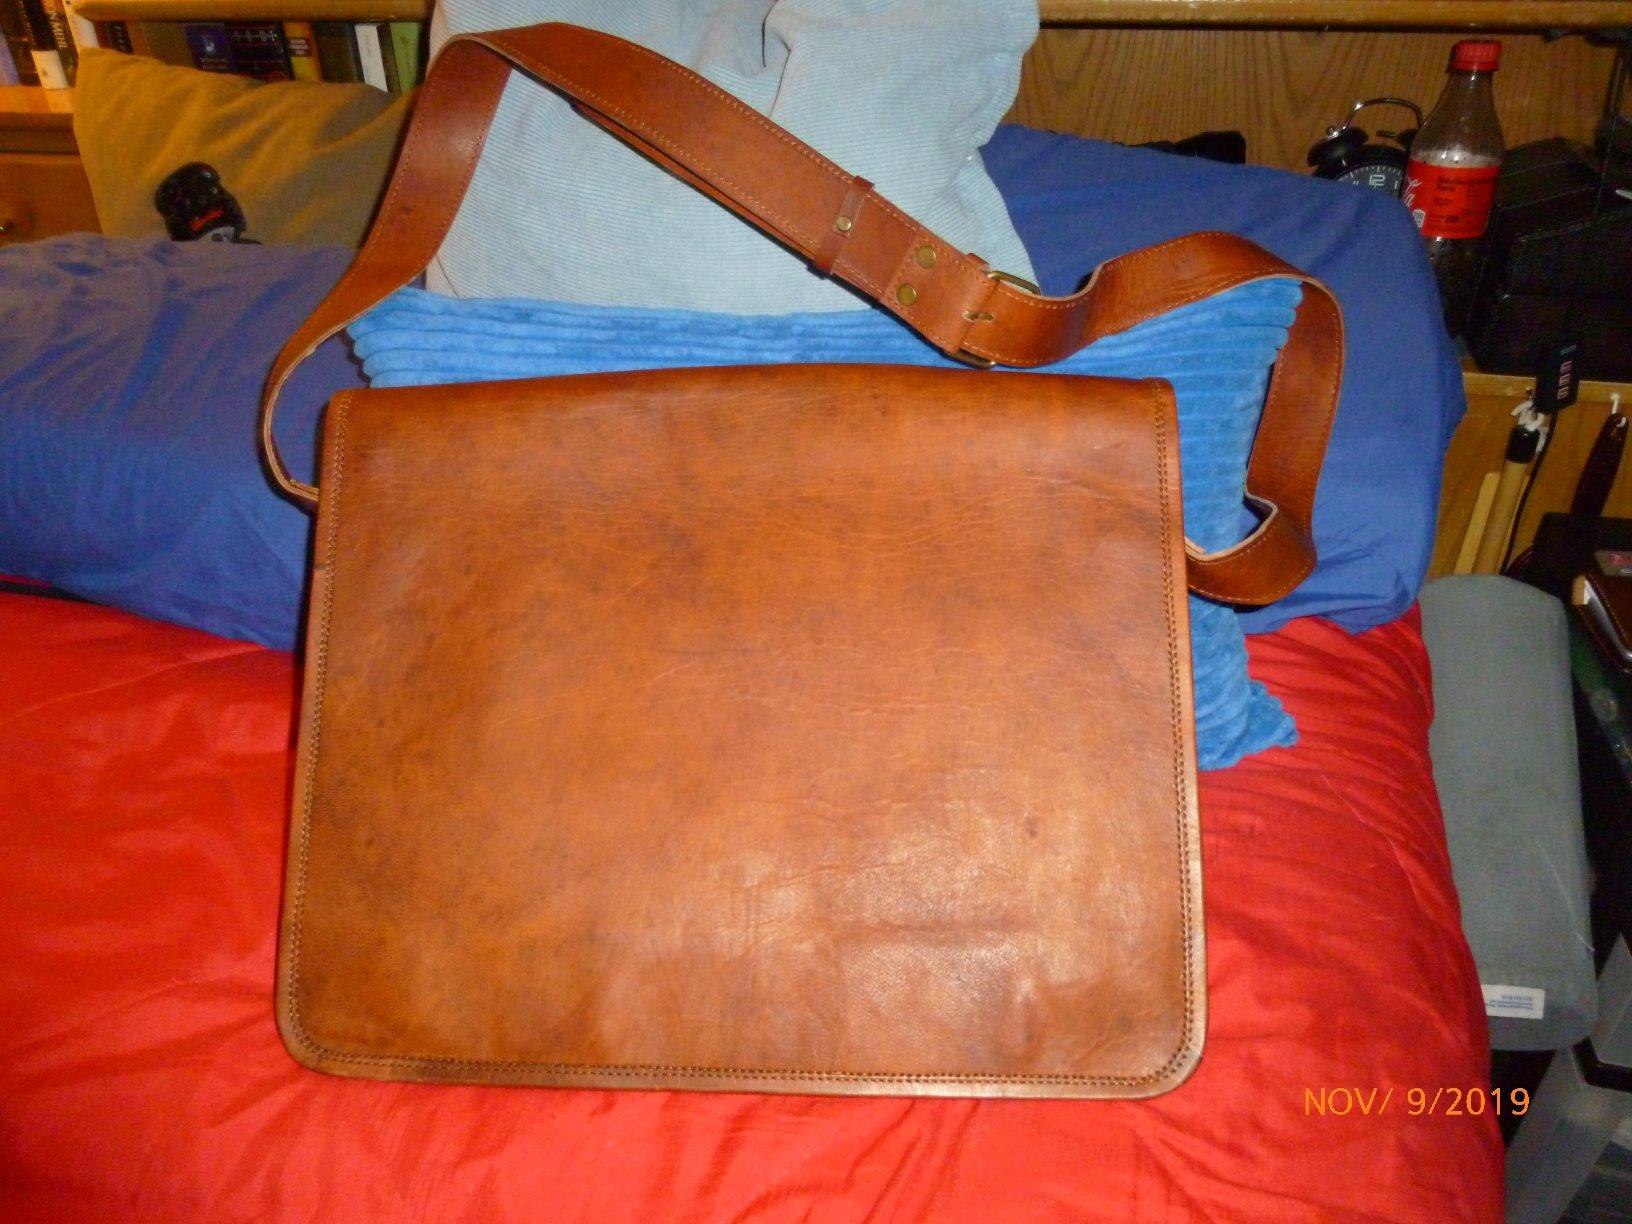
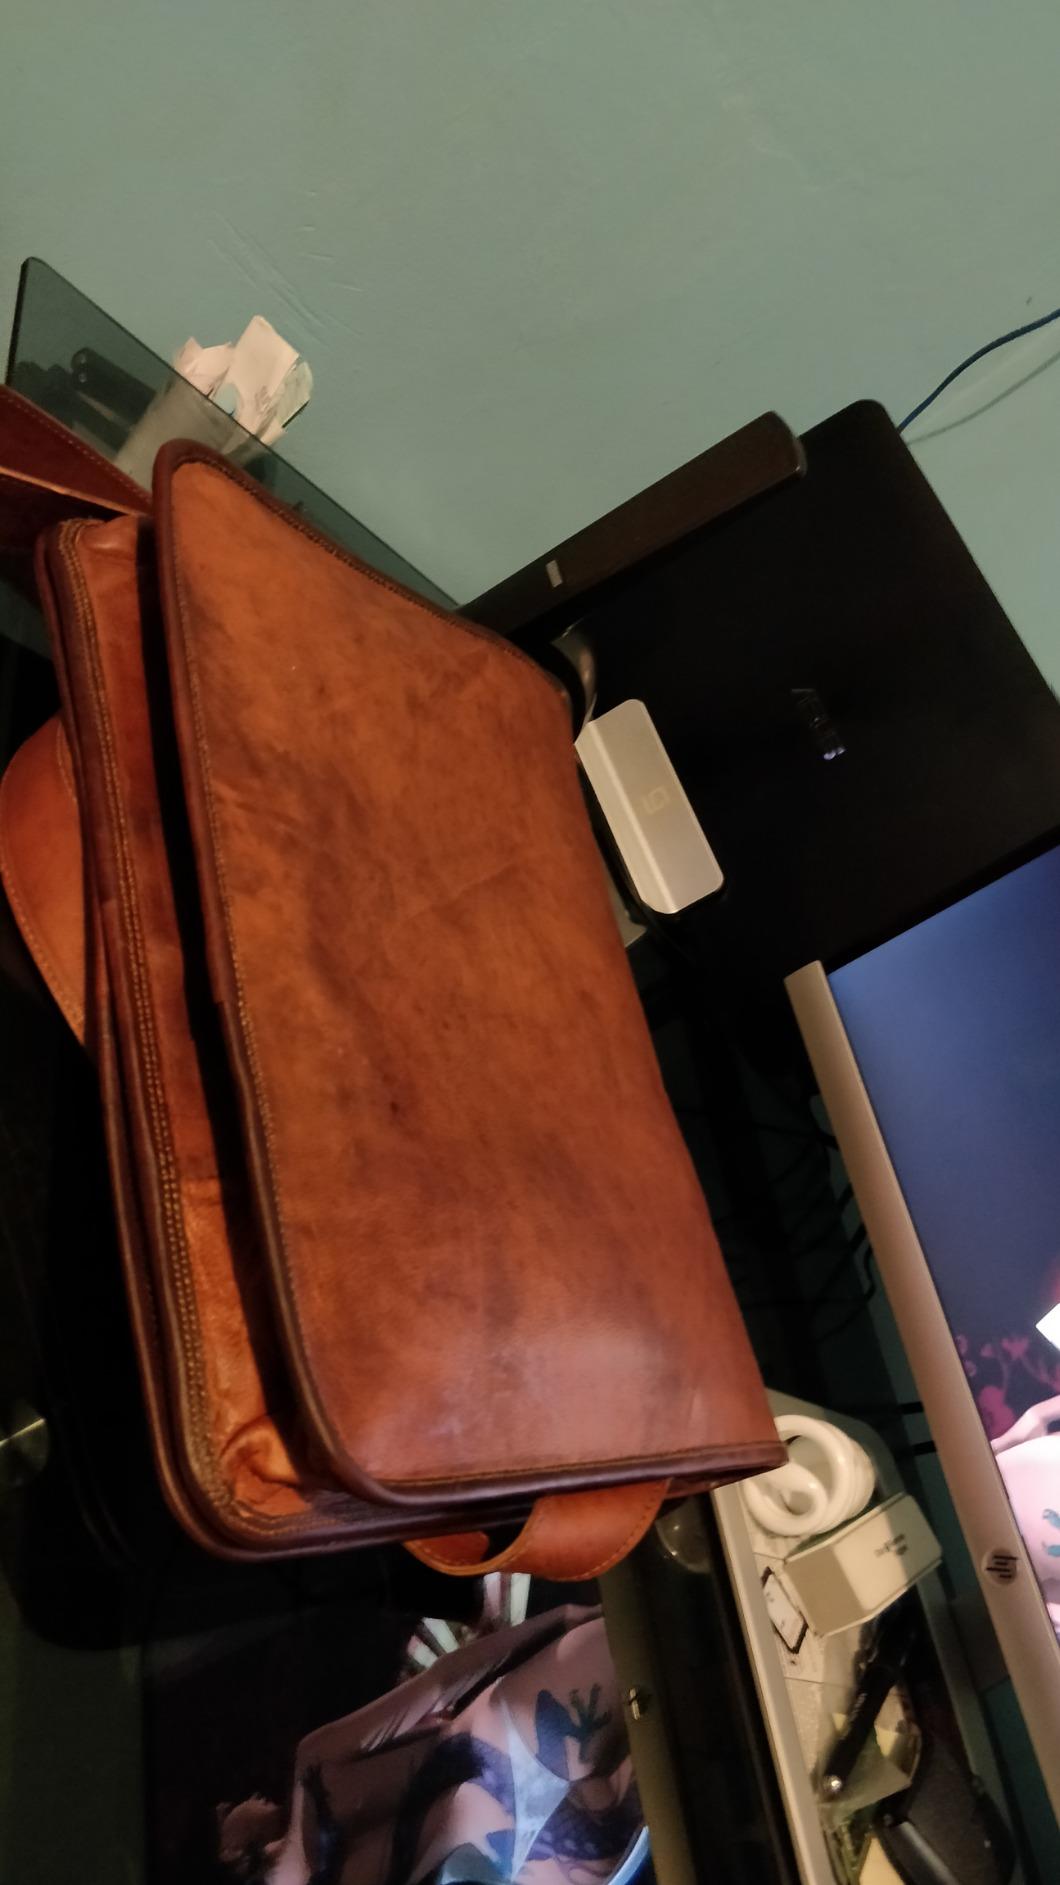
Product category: bag
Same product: yes